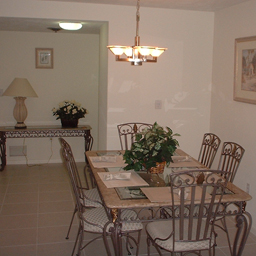
Room type: dining_room